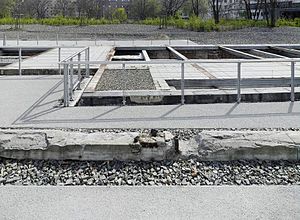
Topographie des Terrors / Udstillinger / Permanente udstillinger / Områdets historie - rundvisning på Topographie des Terrors
Rundvisning i Pris-Albrecht-området, 2010
Topographie des Terrors er et udendørs og indendørs historiemuseum i Berlin, Tyskland. Museet er placeret på Niederkirchnerstrasse, tidligere Prinz-Albrecht-Strasse, på stedet for bygninger, der under naziregimet fra 1933 til 1945 var SS- og RSHA’s hovedkvarter samt hovedkvarteret for Sicherheitspolizei, SD, Einsatzgruppen og Gestapo.